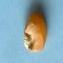
Maize quality: Good